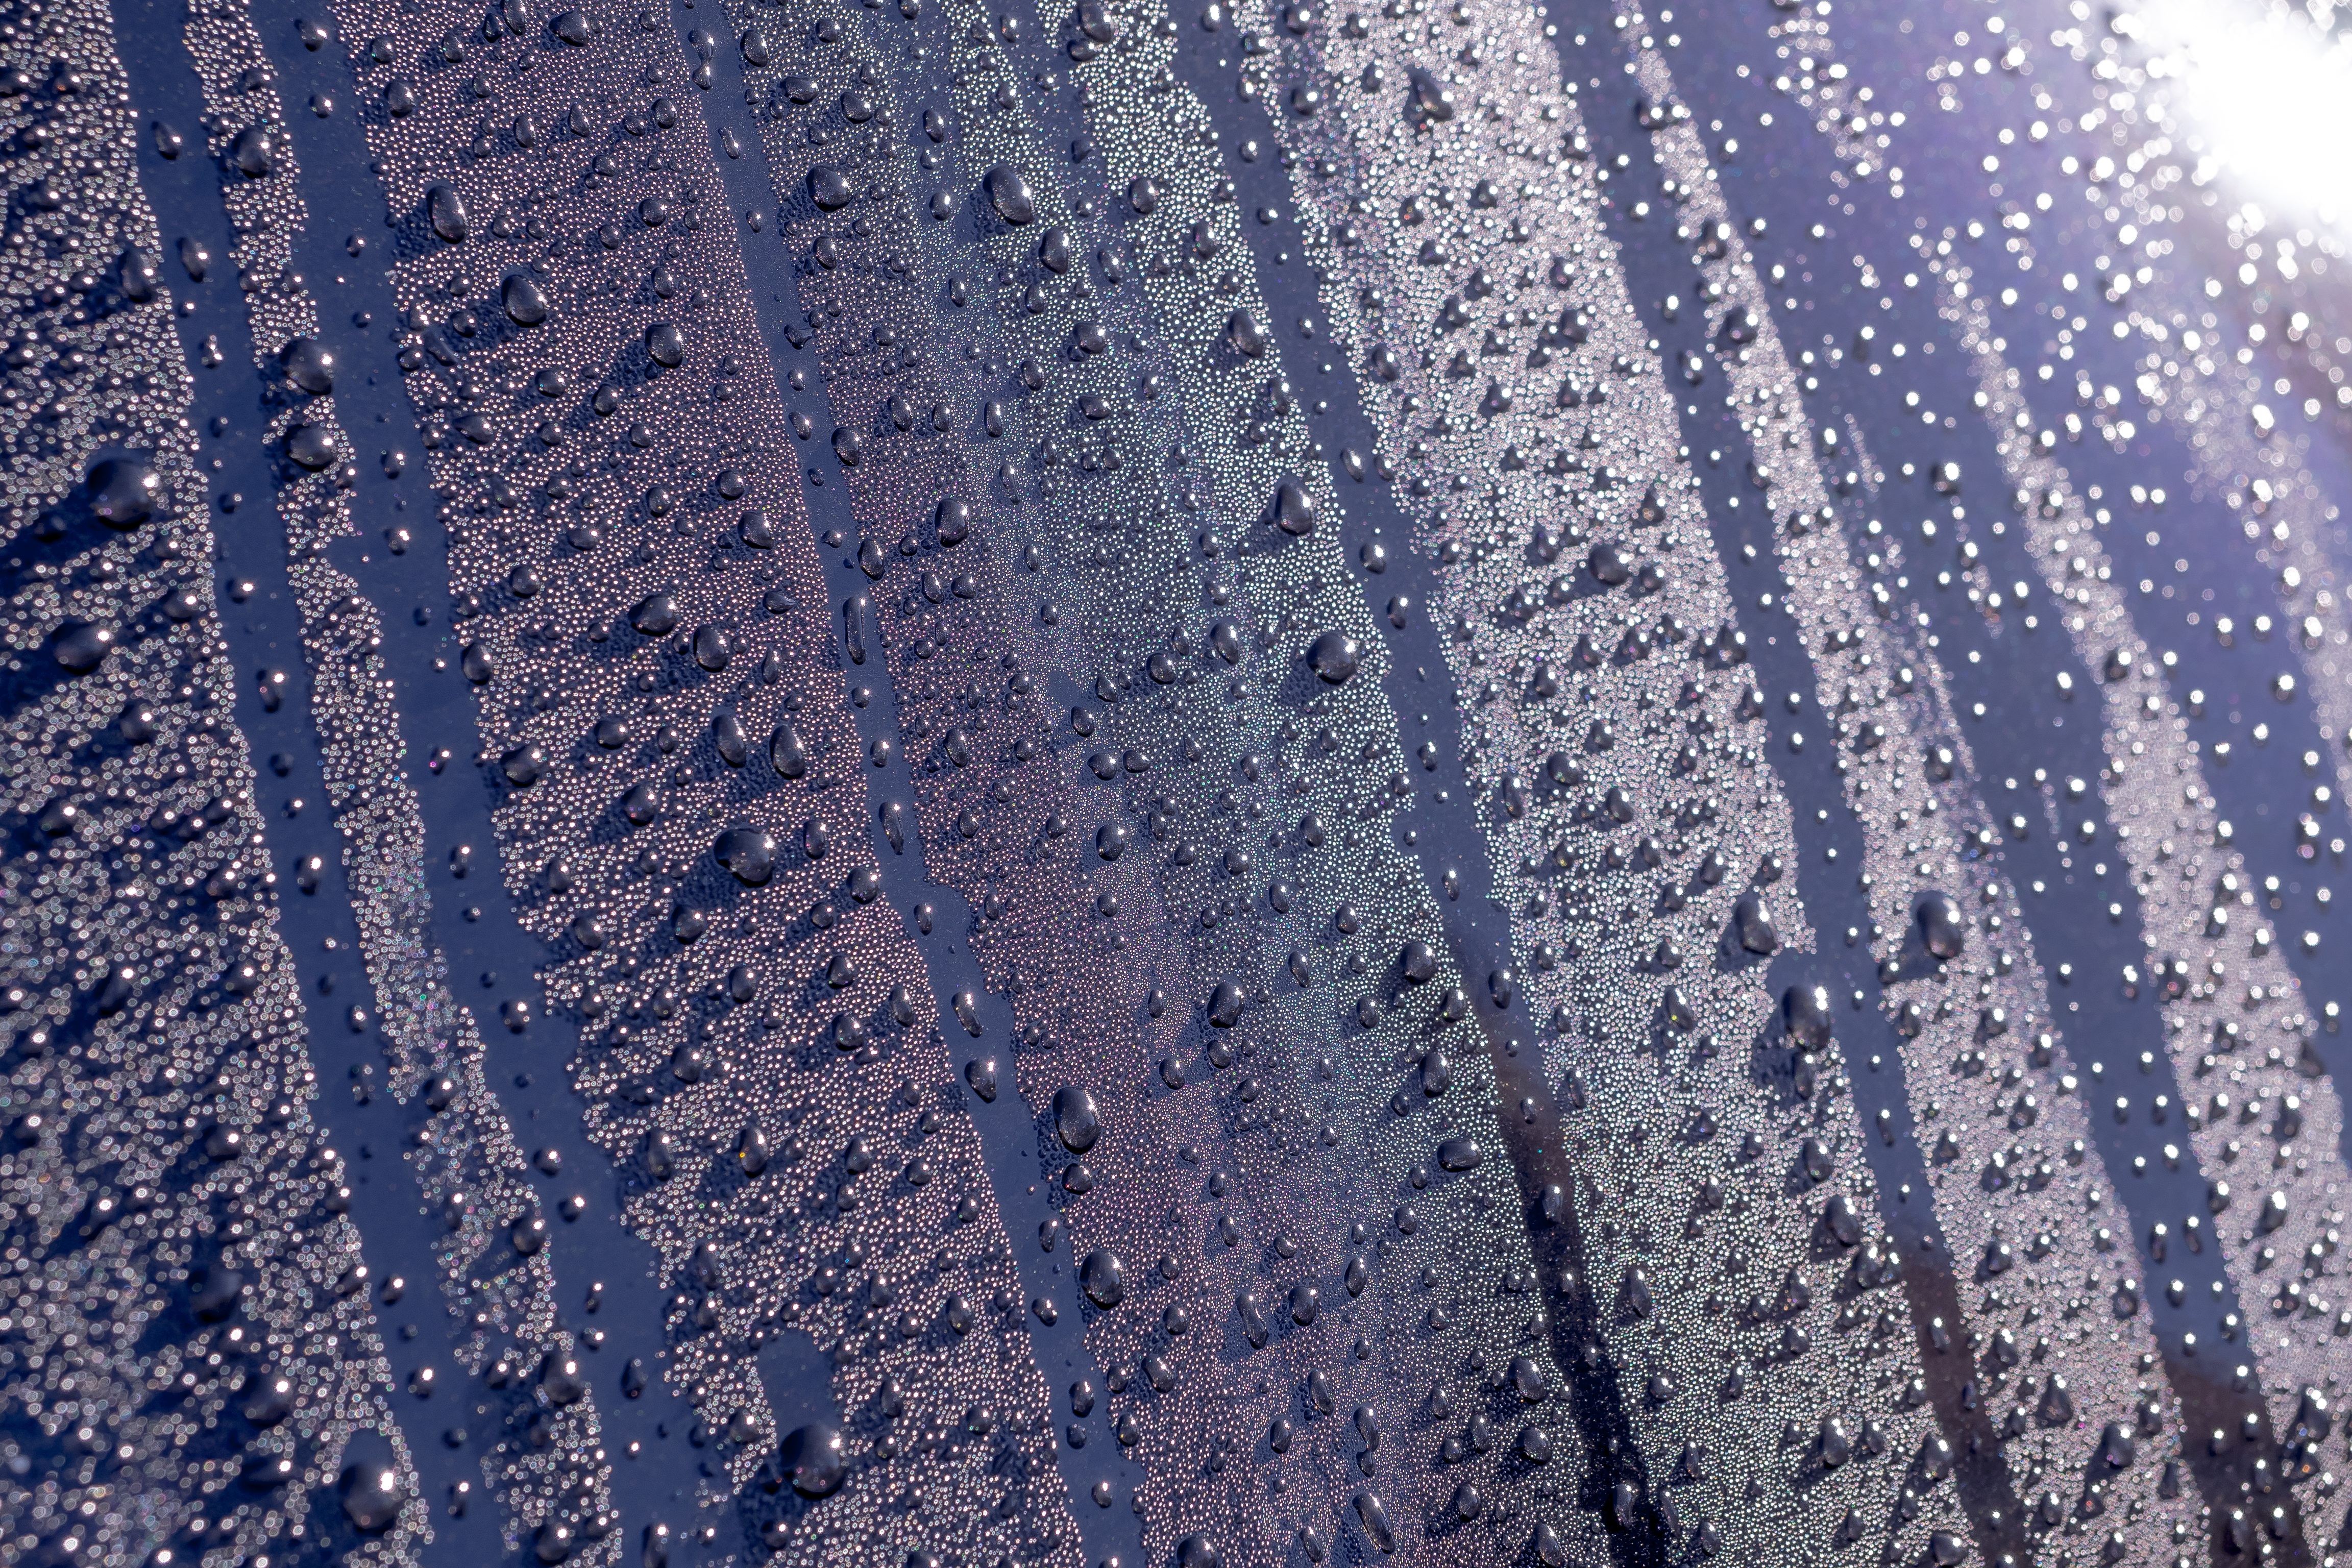
water, snow, winter, dew, liquid, sunlight, texture, rain, frost, wet, asphalt, ice, weather, soil, blue, close, drip, blade of grass, thaw, drop of water, freezing, geological phenomenon